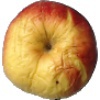
Label: Apple Red Yellow 1